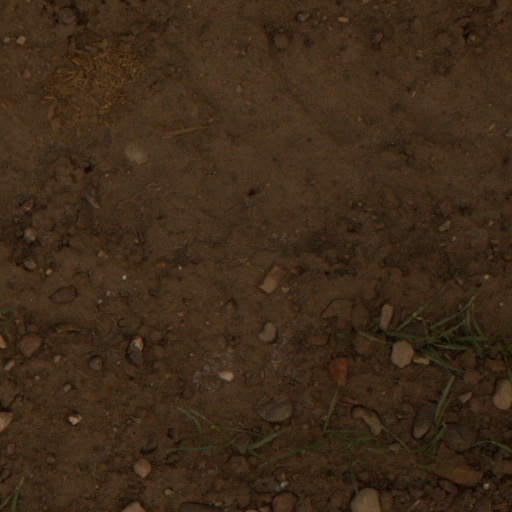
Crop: wheat